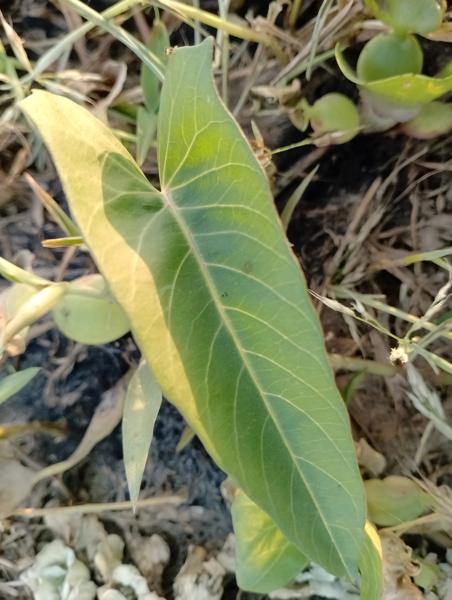
Weed species: Ipomoea aquatic